Carl Chun

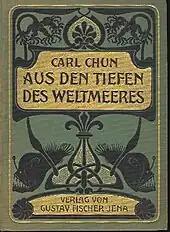
Cover of Chun's popular 1900 book

Chun was a specialist on cephalopods and plankton. He discovered and named the vampire squid ("Vampyroteuthis infernalis", which means "vampire squid from hell"). Chun was also interested in making science accessible to larger audiences. He published in a popular narrative of the "Valdivia" expedition, "Aus den Tiefen des Weltmeeres" (1900) which captured the public imagination of the period.